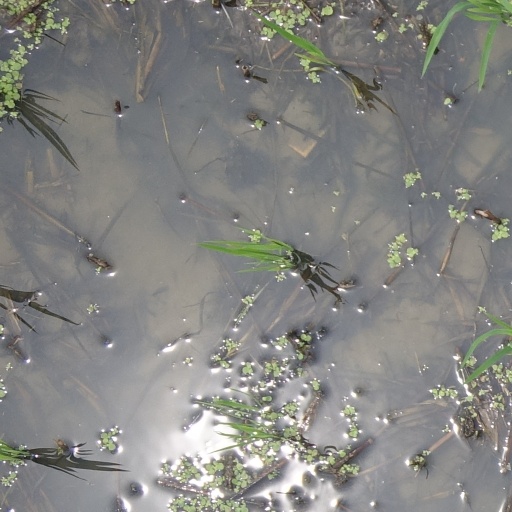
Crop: rice